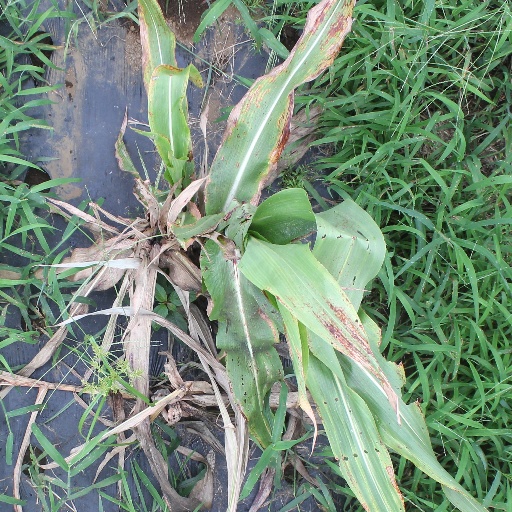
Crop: sorghum